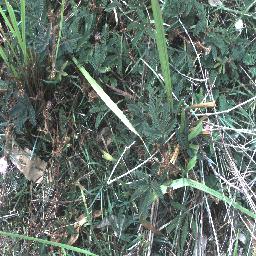
Label: negative